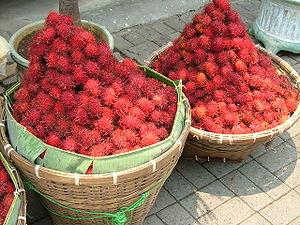
Binjai est une ville d'Indonésie située dans la province de Sumatra du Nord.